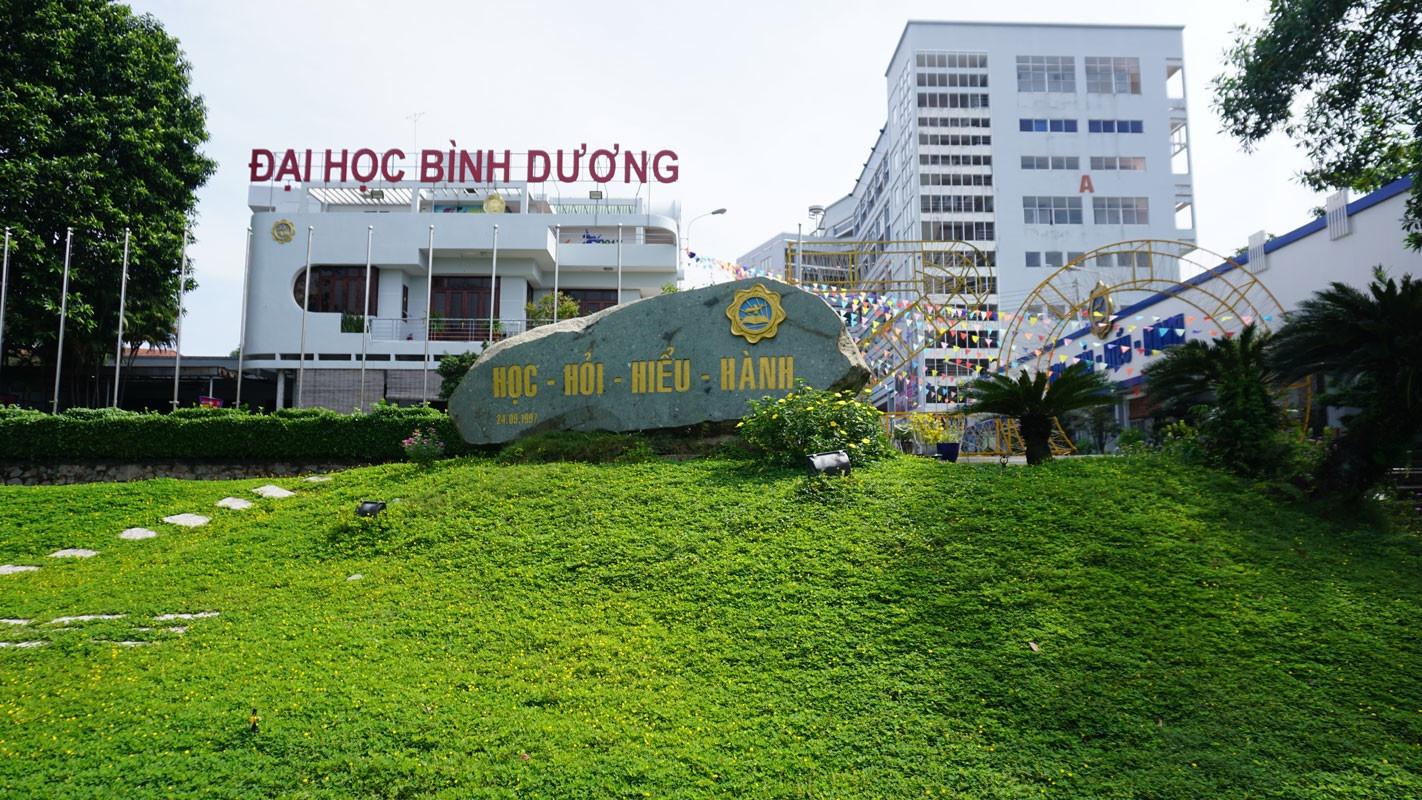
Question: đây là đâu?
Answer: đây là đại học bình dương